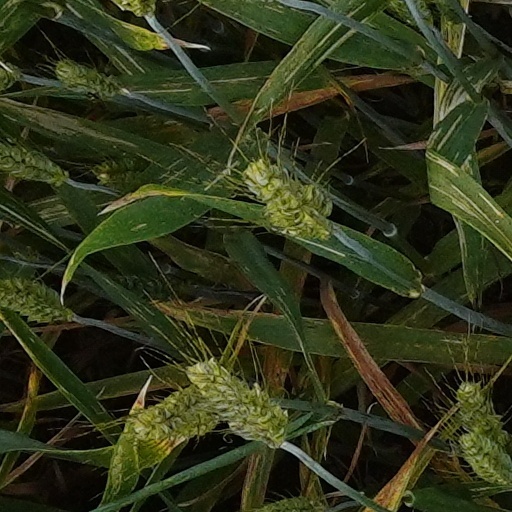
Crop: wheat